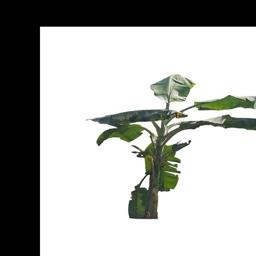
Label: MALBHOG LEAF